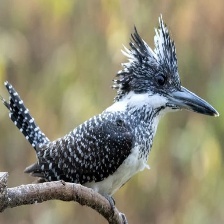
Species: CRESTED KINGFISHER
Scientific name: MEGACERYLE LUGUBRIS